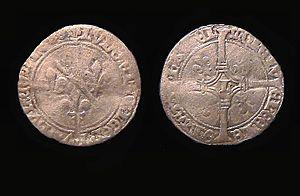
Louis de Bourbon. Billon blanc à l'L, frappé vers 1465 à Hasselt.
Louis de Bourbon, né en 1438 et mort le 30 août 1482, prince-évêque de Liège de 1456 à 1482, a été au cours de son règne au cœur des rivalités entre le Royaume de France et les États bourguignons, dont il était proche. Il fut assassiné par ordre de Guillaume de La Marck.
Les guerres de Liège sont 3 rébellions de la principauté de Liège contre l’État bourguignon en expansion dans les années 1460.